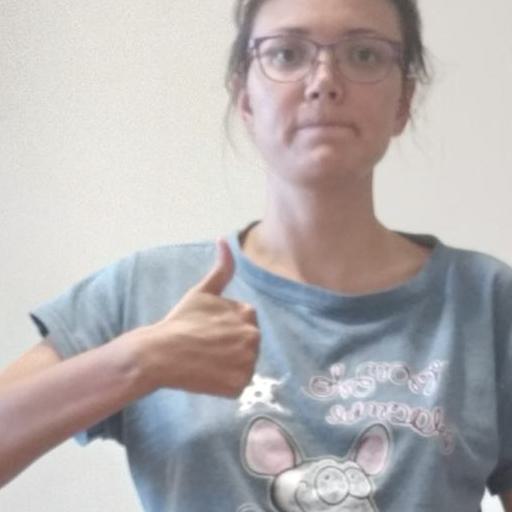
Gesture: like